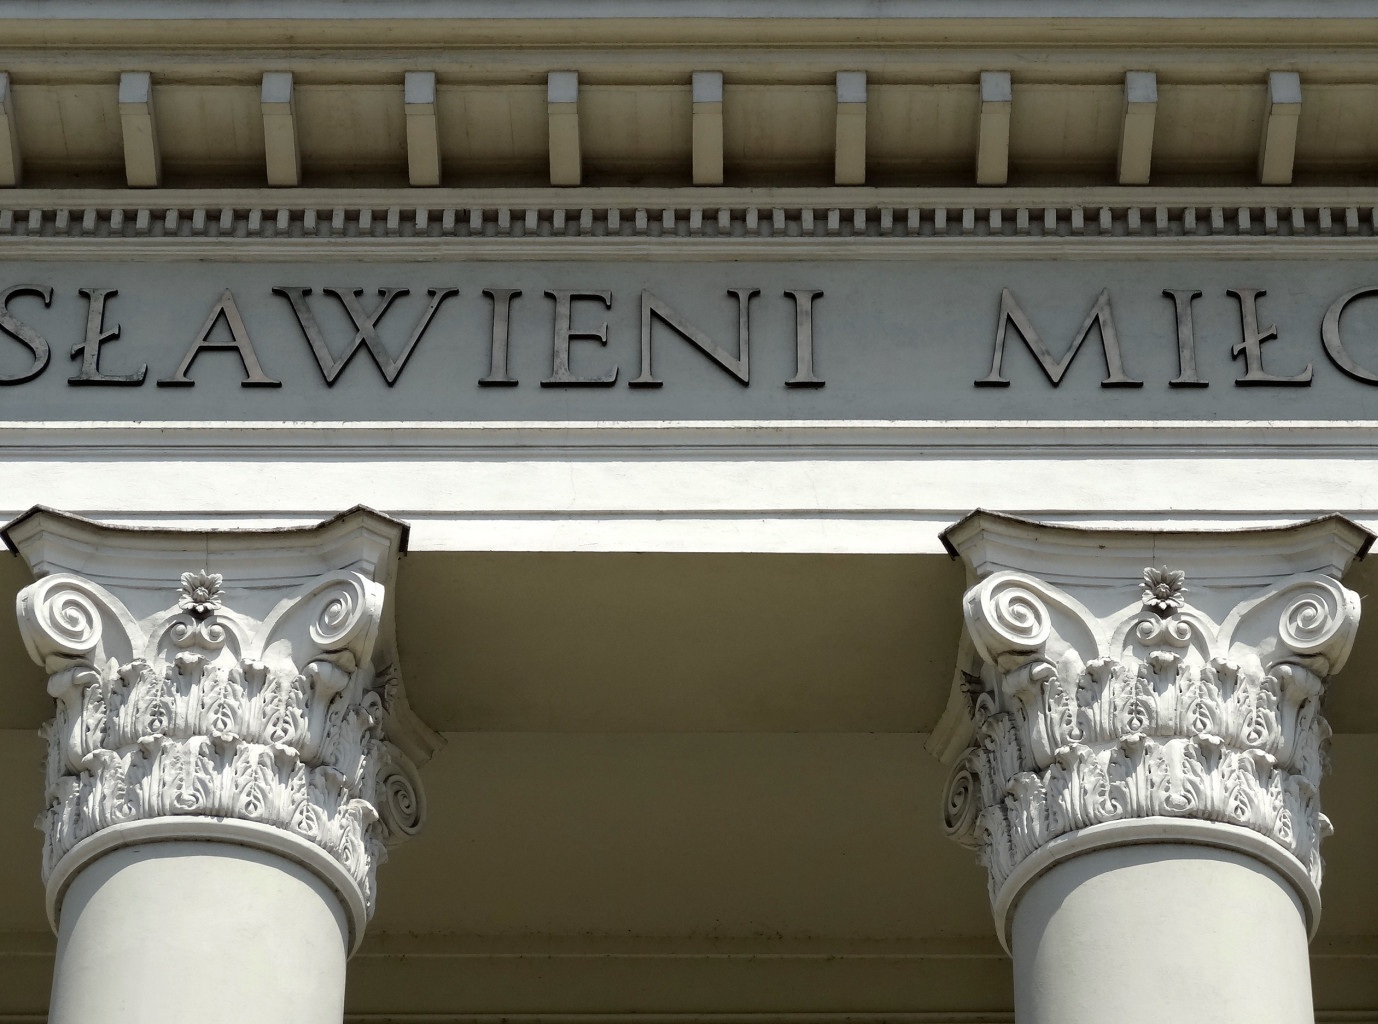
architecture, structure, white, column, church, exterior, furniture, lighting, catholic, columns, basilica, capitals, baluster, bydgoszcz, vincent de paul, automotive exterior